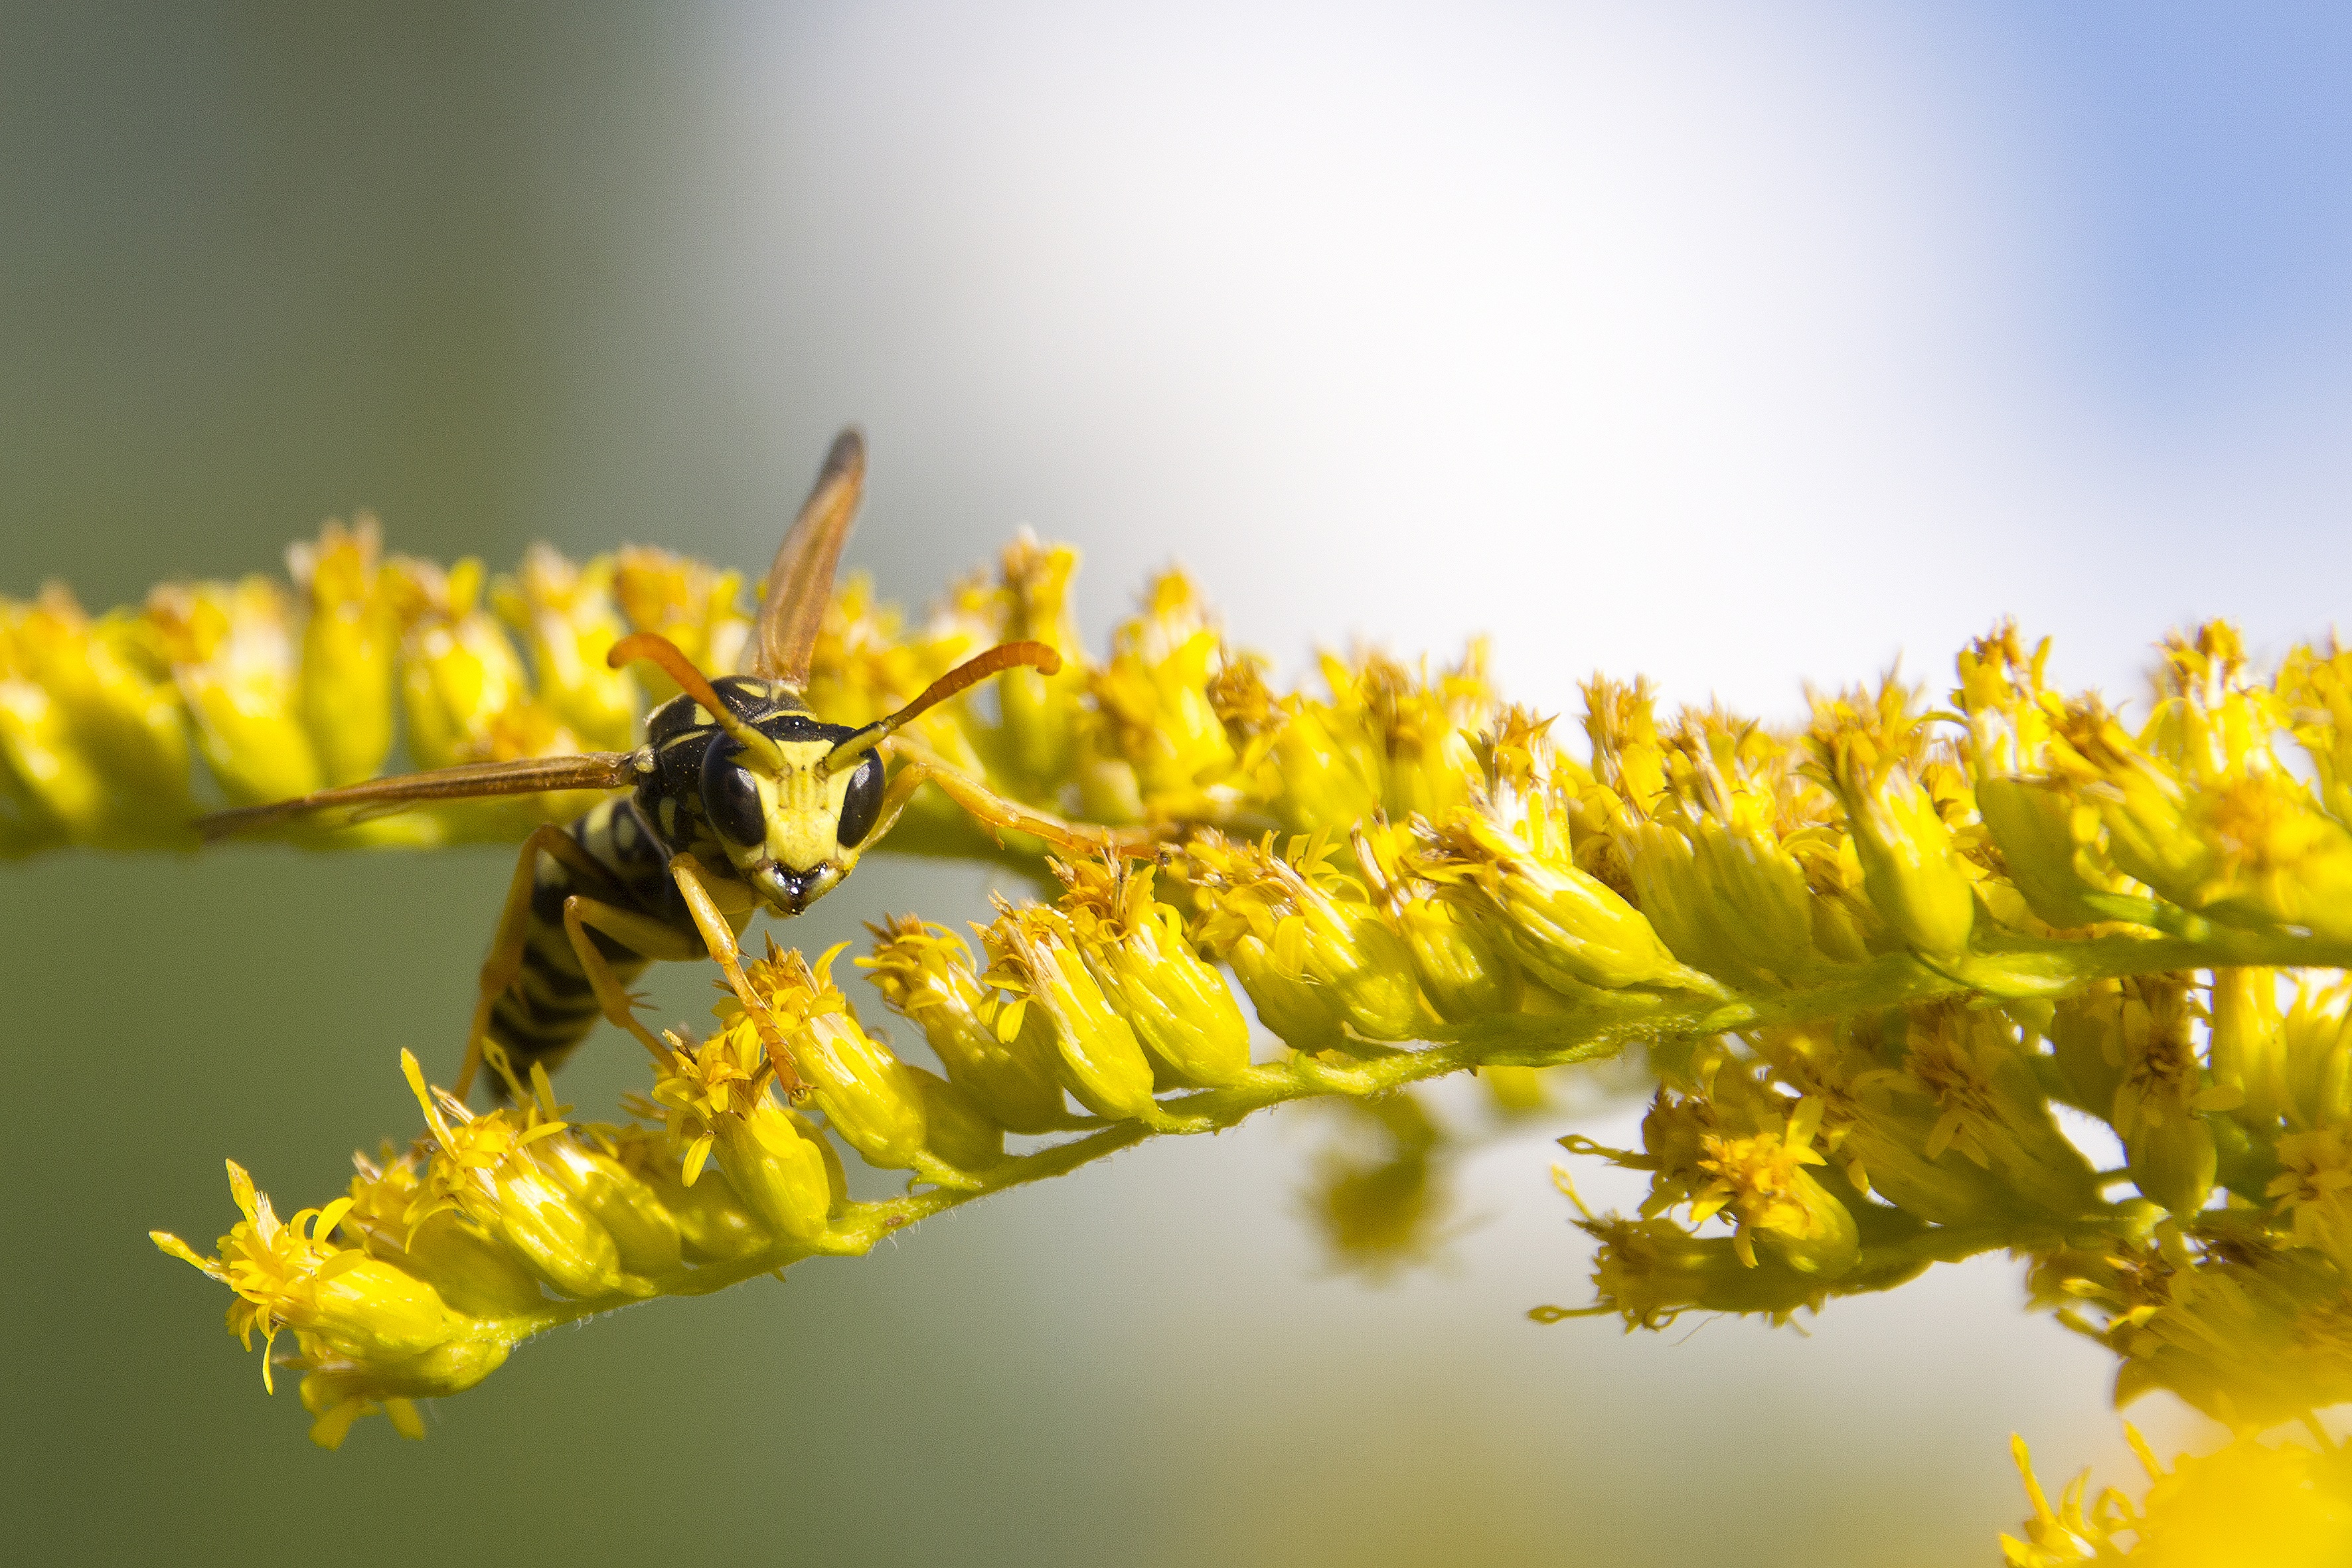
nature, branch, blossom, plant, photography, leaf, flower, bloom, summer, pollen, insect, macro, yellow, garden, close, flora, fauna, invertebrate, close up, bee, wasp, nectar, sting, macro photography, honey bee, true wasp, plant stem, membrane winged insect